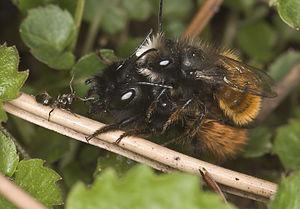
Deux osmies cornues (Osmia cornuta) s'accouplant.
L’osmie cornue est une espèce d'abeilles sauvages, présente dans toute l'Europe.